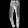
Label: Trouser